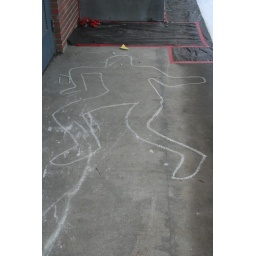
This showed up at the base of our office building over the weekend. LOL. MSH: Vacant